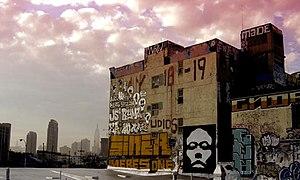
Open your eyes à New York